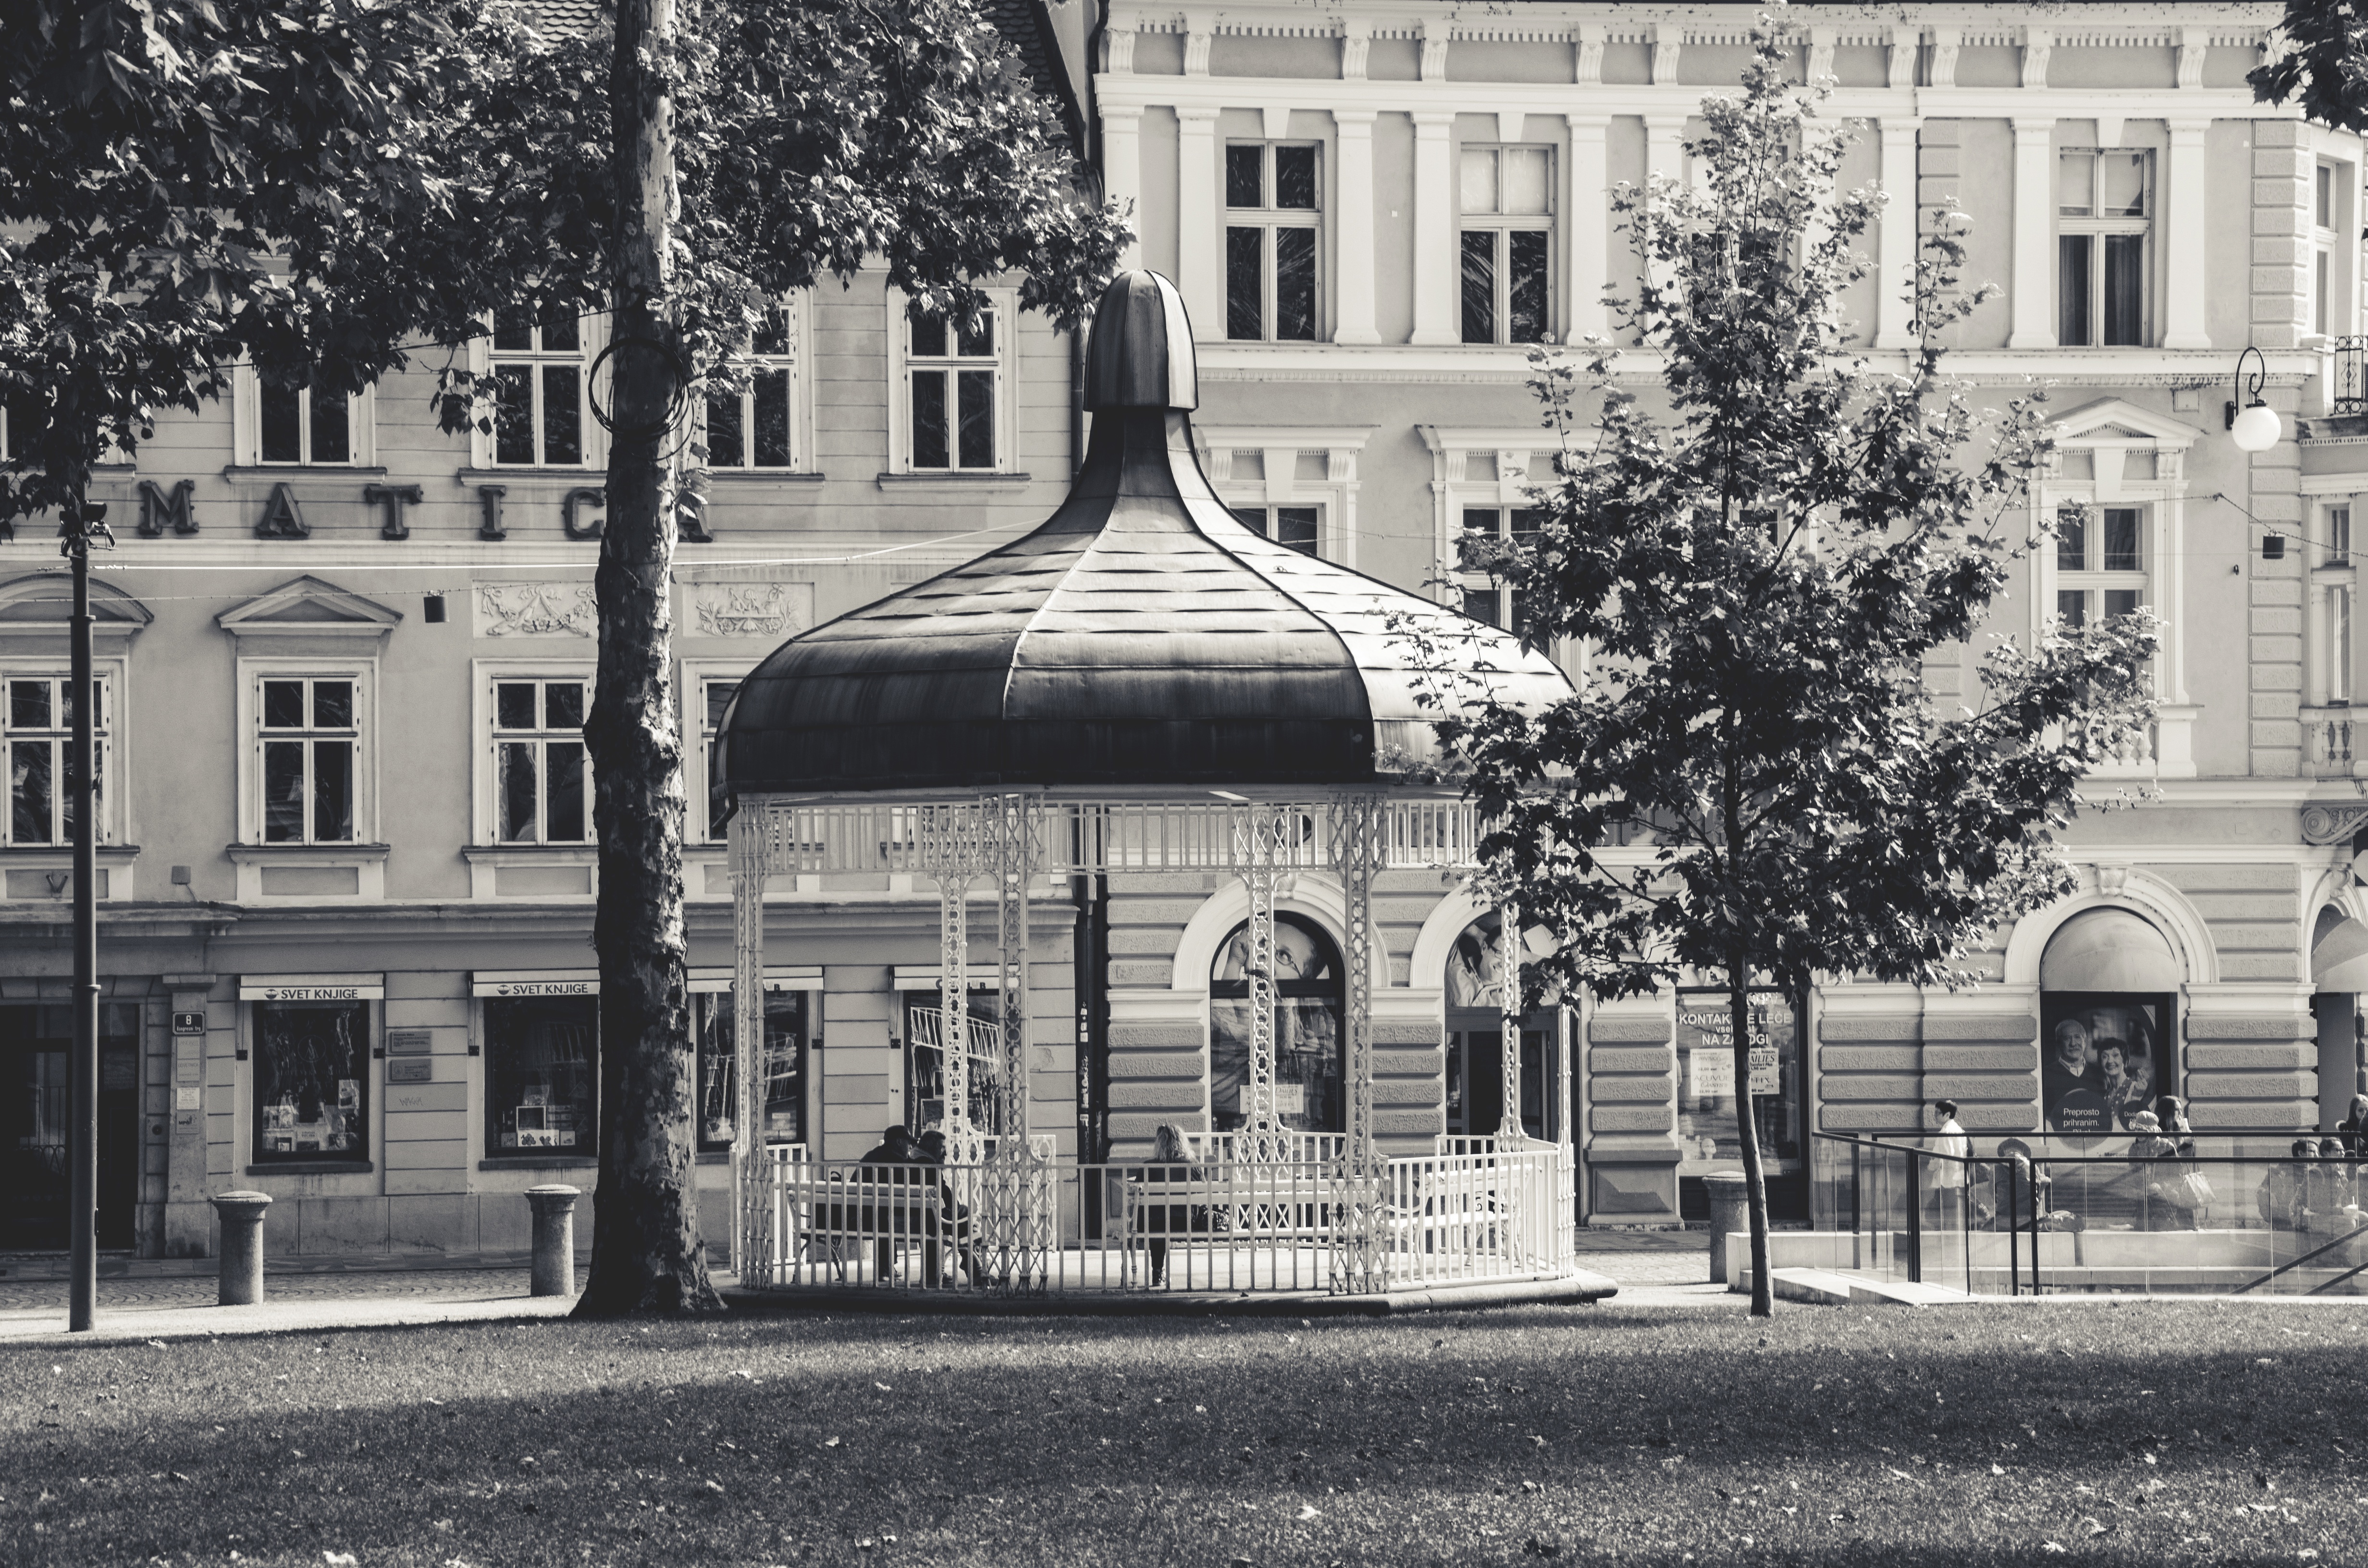
black and white, architecture, road, street, house, town, building, downtown, landmark, facade, monochrome, synagogue, history, courthouse, neighbourhood, urban area, monochrome photography